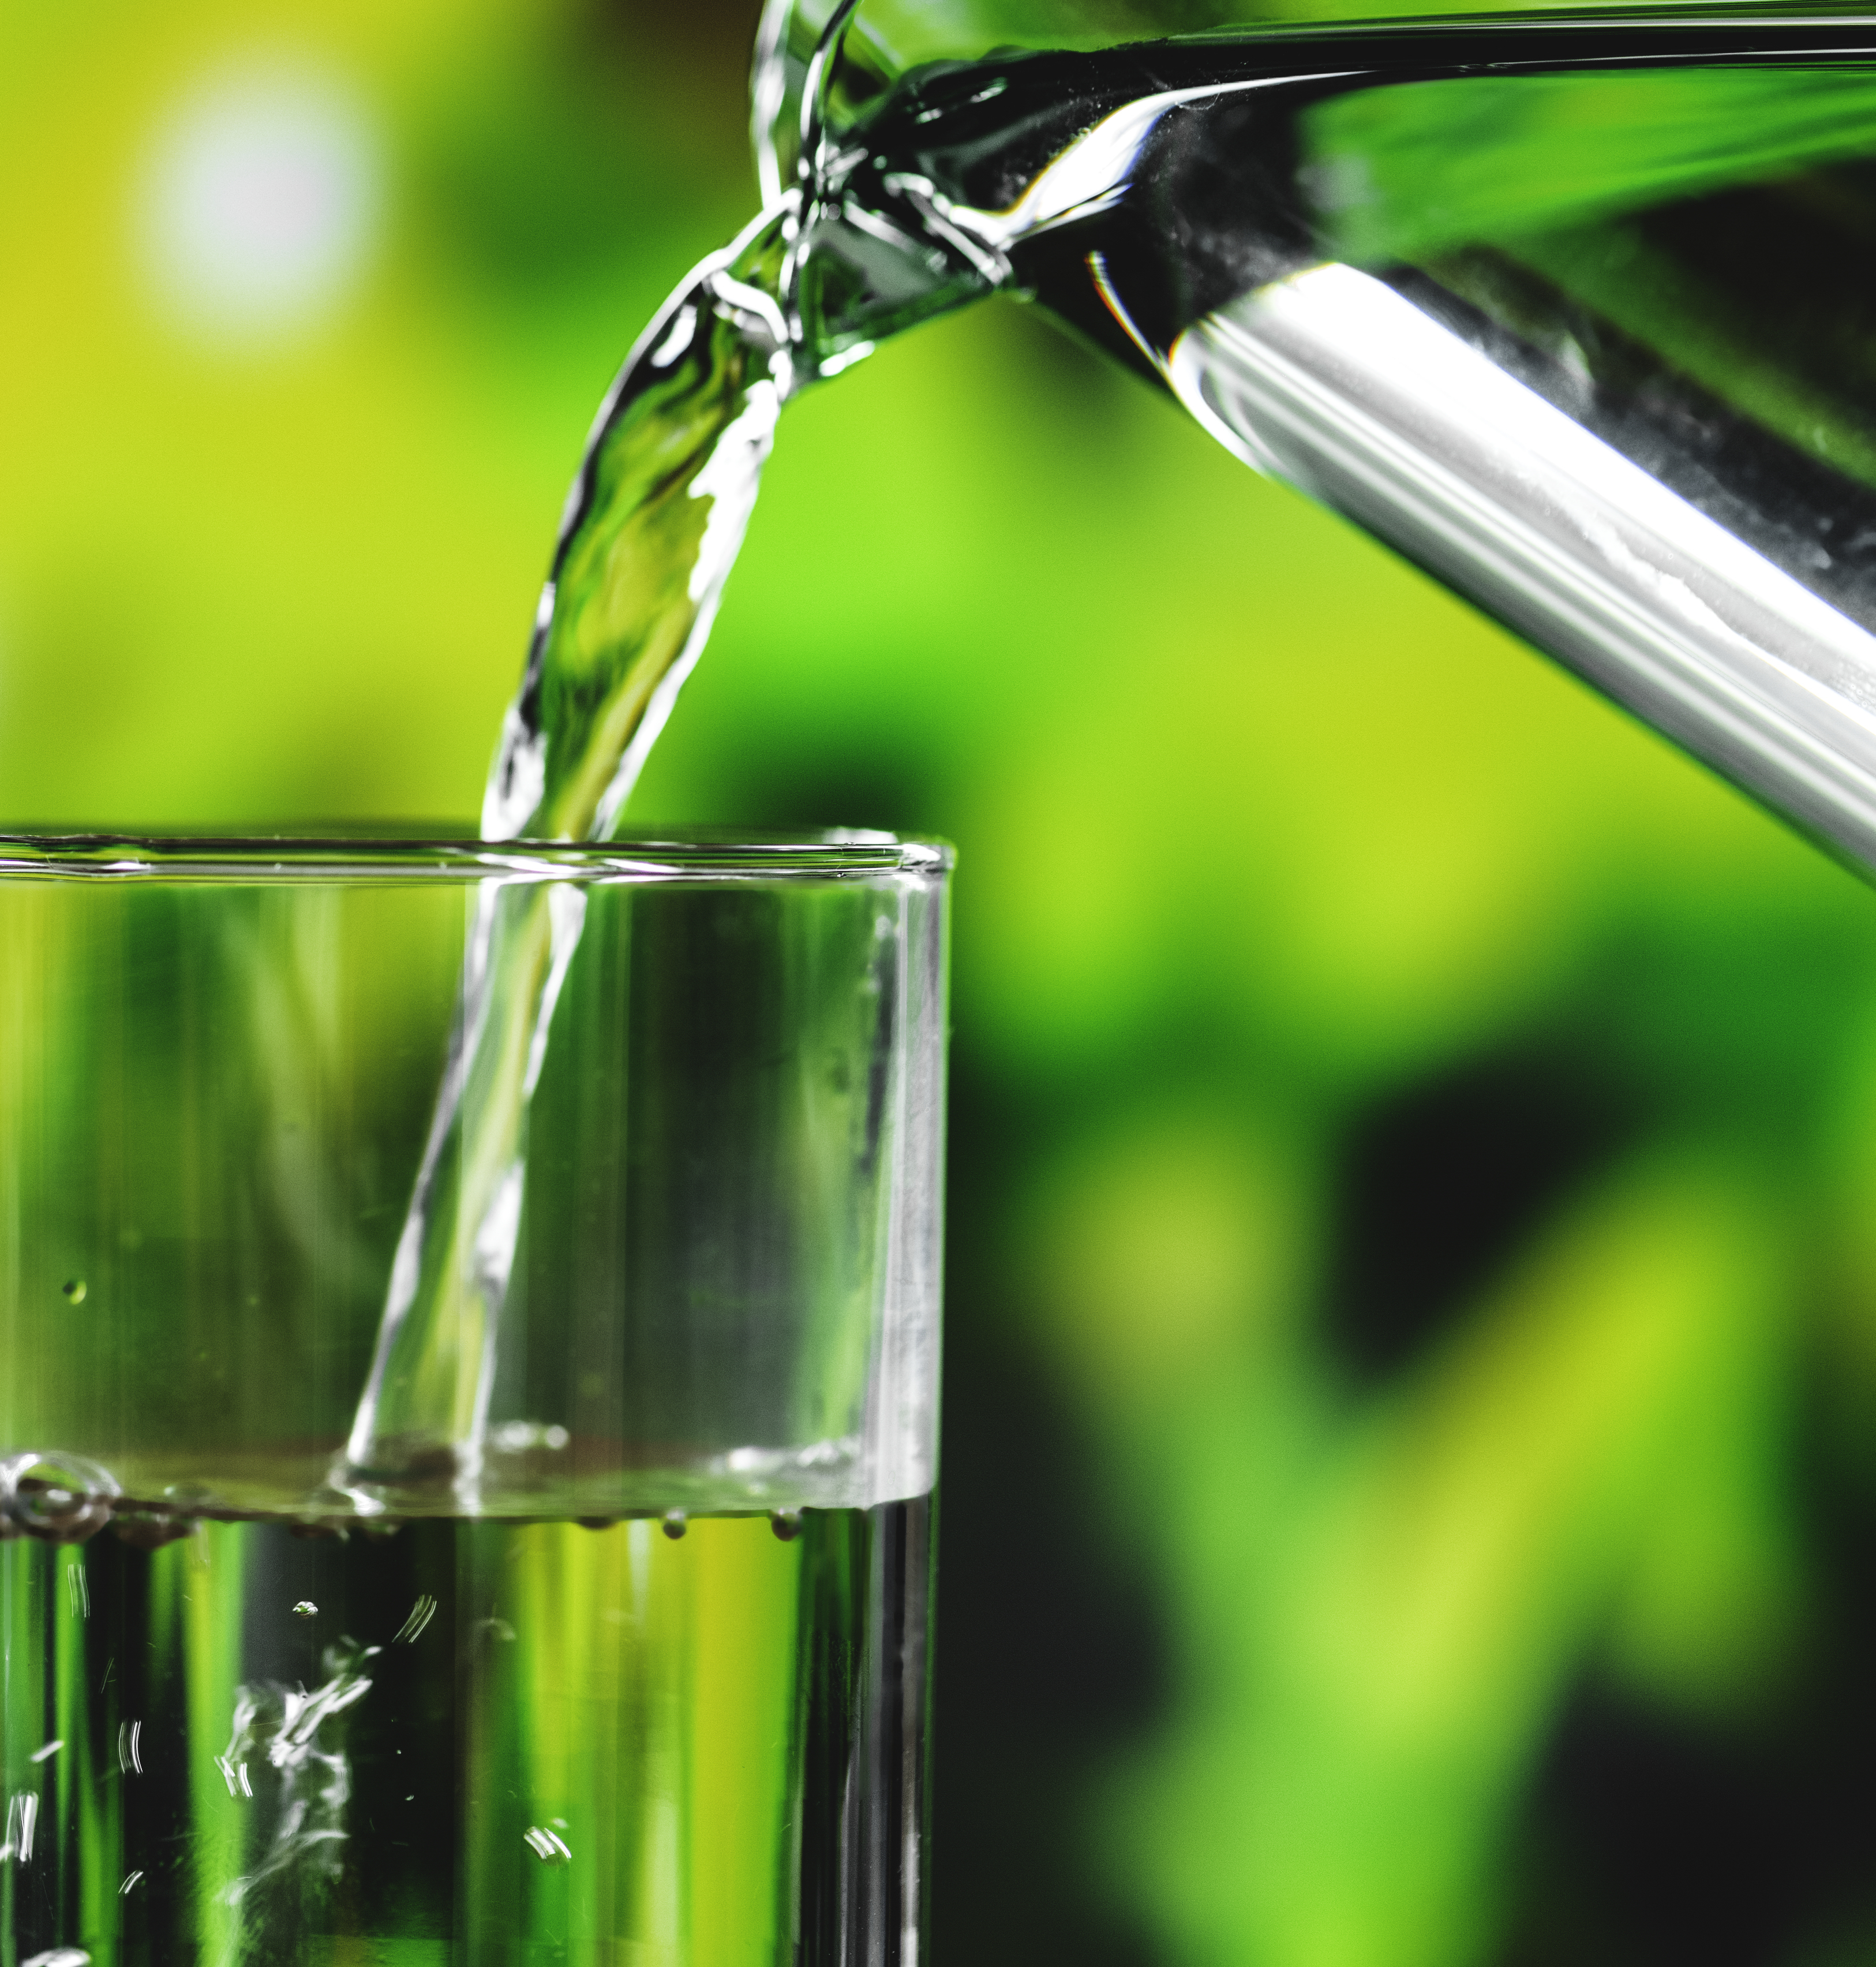
aqua, beverage, clear, close up, cold drink, dehydrated, dehydration, drink, drinkable, drinking, drinking water, fluid, fresh, freshness, glass, green, h2o, health, healthy, hydration, hygiene, liquid, macro, medical care, mineral water, motion, pouring, purified, purity, refreshment, rehydration, splash, thirsty, transparent, water, wellbeing, wellness, bottle, glass bottle, drinkware, Transparent material, grass, wine bottle, highball glass